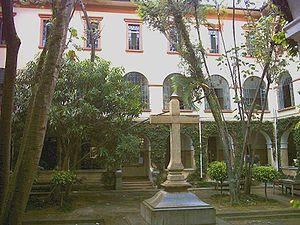
Perdizes est un district de la ville de São Paulo, appartenant à la mairie régionale de Lapa, dans la région ouest de São Paulo.
L'université pontificale de São Paulo est une université catholique privée, sans but lucratif, située à São Paulo au Brésil.